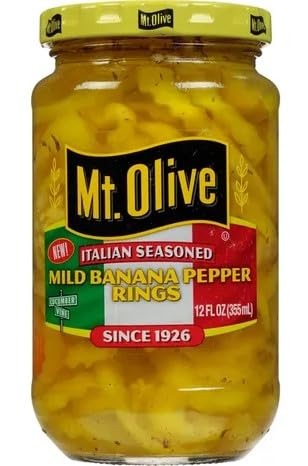
Item Name: Generic Mt. Olive Italian Seasoned Mild Banana Peppers & Onions 12FL oz
Bullet Point 1: Crispy & tangy
Bullet Point 2: Mild Heat
Bullet Point 3: Just 5 calories and 1g net carb per serving
Bullet Point 4: Seasoned with classic Italian spices including garlic
Product Description: These tangy, crispy Mt. Olive Italian Seasoned Mild Banana Peppers & Onions are full of flavor, mild in heat, and packed with classic Italian spices.
Value: 12.0
Unit: Fl Oz

Price: 10.87